Christianity in Mongolia

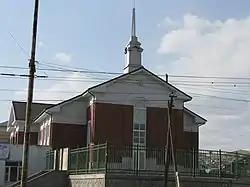
An LDS Church meetinghouse in Ulaanbaatar, Mongolia

In 1992, six missionaries of the Church of Jesus Christ of Latter-day Saints arrived in Mongolia as English teachers. In 1995, the Mongolia Ulaanbaatar Mission was established with Richard Cook as the first mission president. The Ulaanbaatar Mongolia West Stake with six congregations was formed in 2009 growing to nine congregations by May 2016. The Ulaanbaatar Mongolia East Stake was created in May 2016 with six congregations. About 2010 new visa laws went into effect limiting foreigners causing many of the foreign Church of Jesus Christ of Latter-day Saints missionaries to be reassigned to other countries. There were, however, about 110 Mongolian missionaries serving full time missions inside Mongolia. By the end of 2015, the Church of Jesus Christ of Latter-day Saints had 11,250 members in twenty-three congregations.